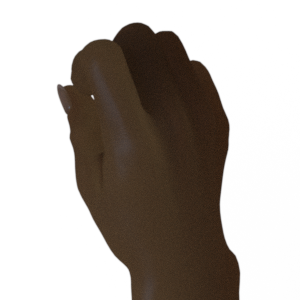
Label: rock